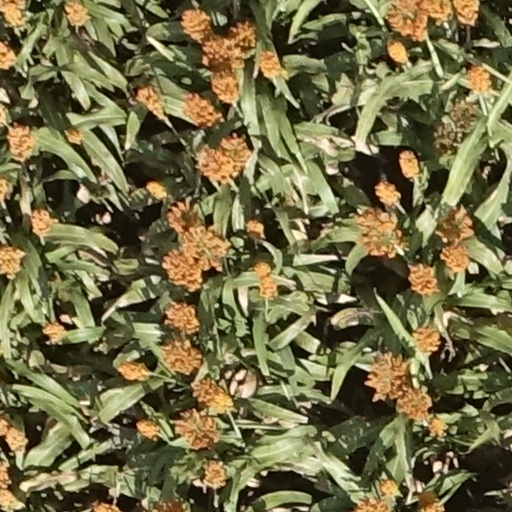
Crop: sorghum